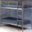
Label: bed